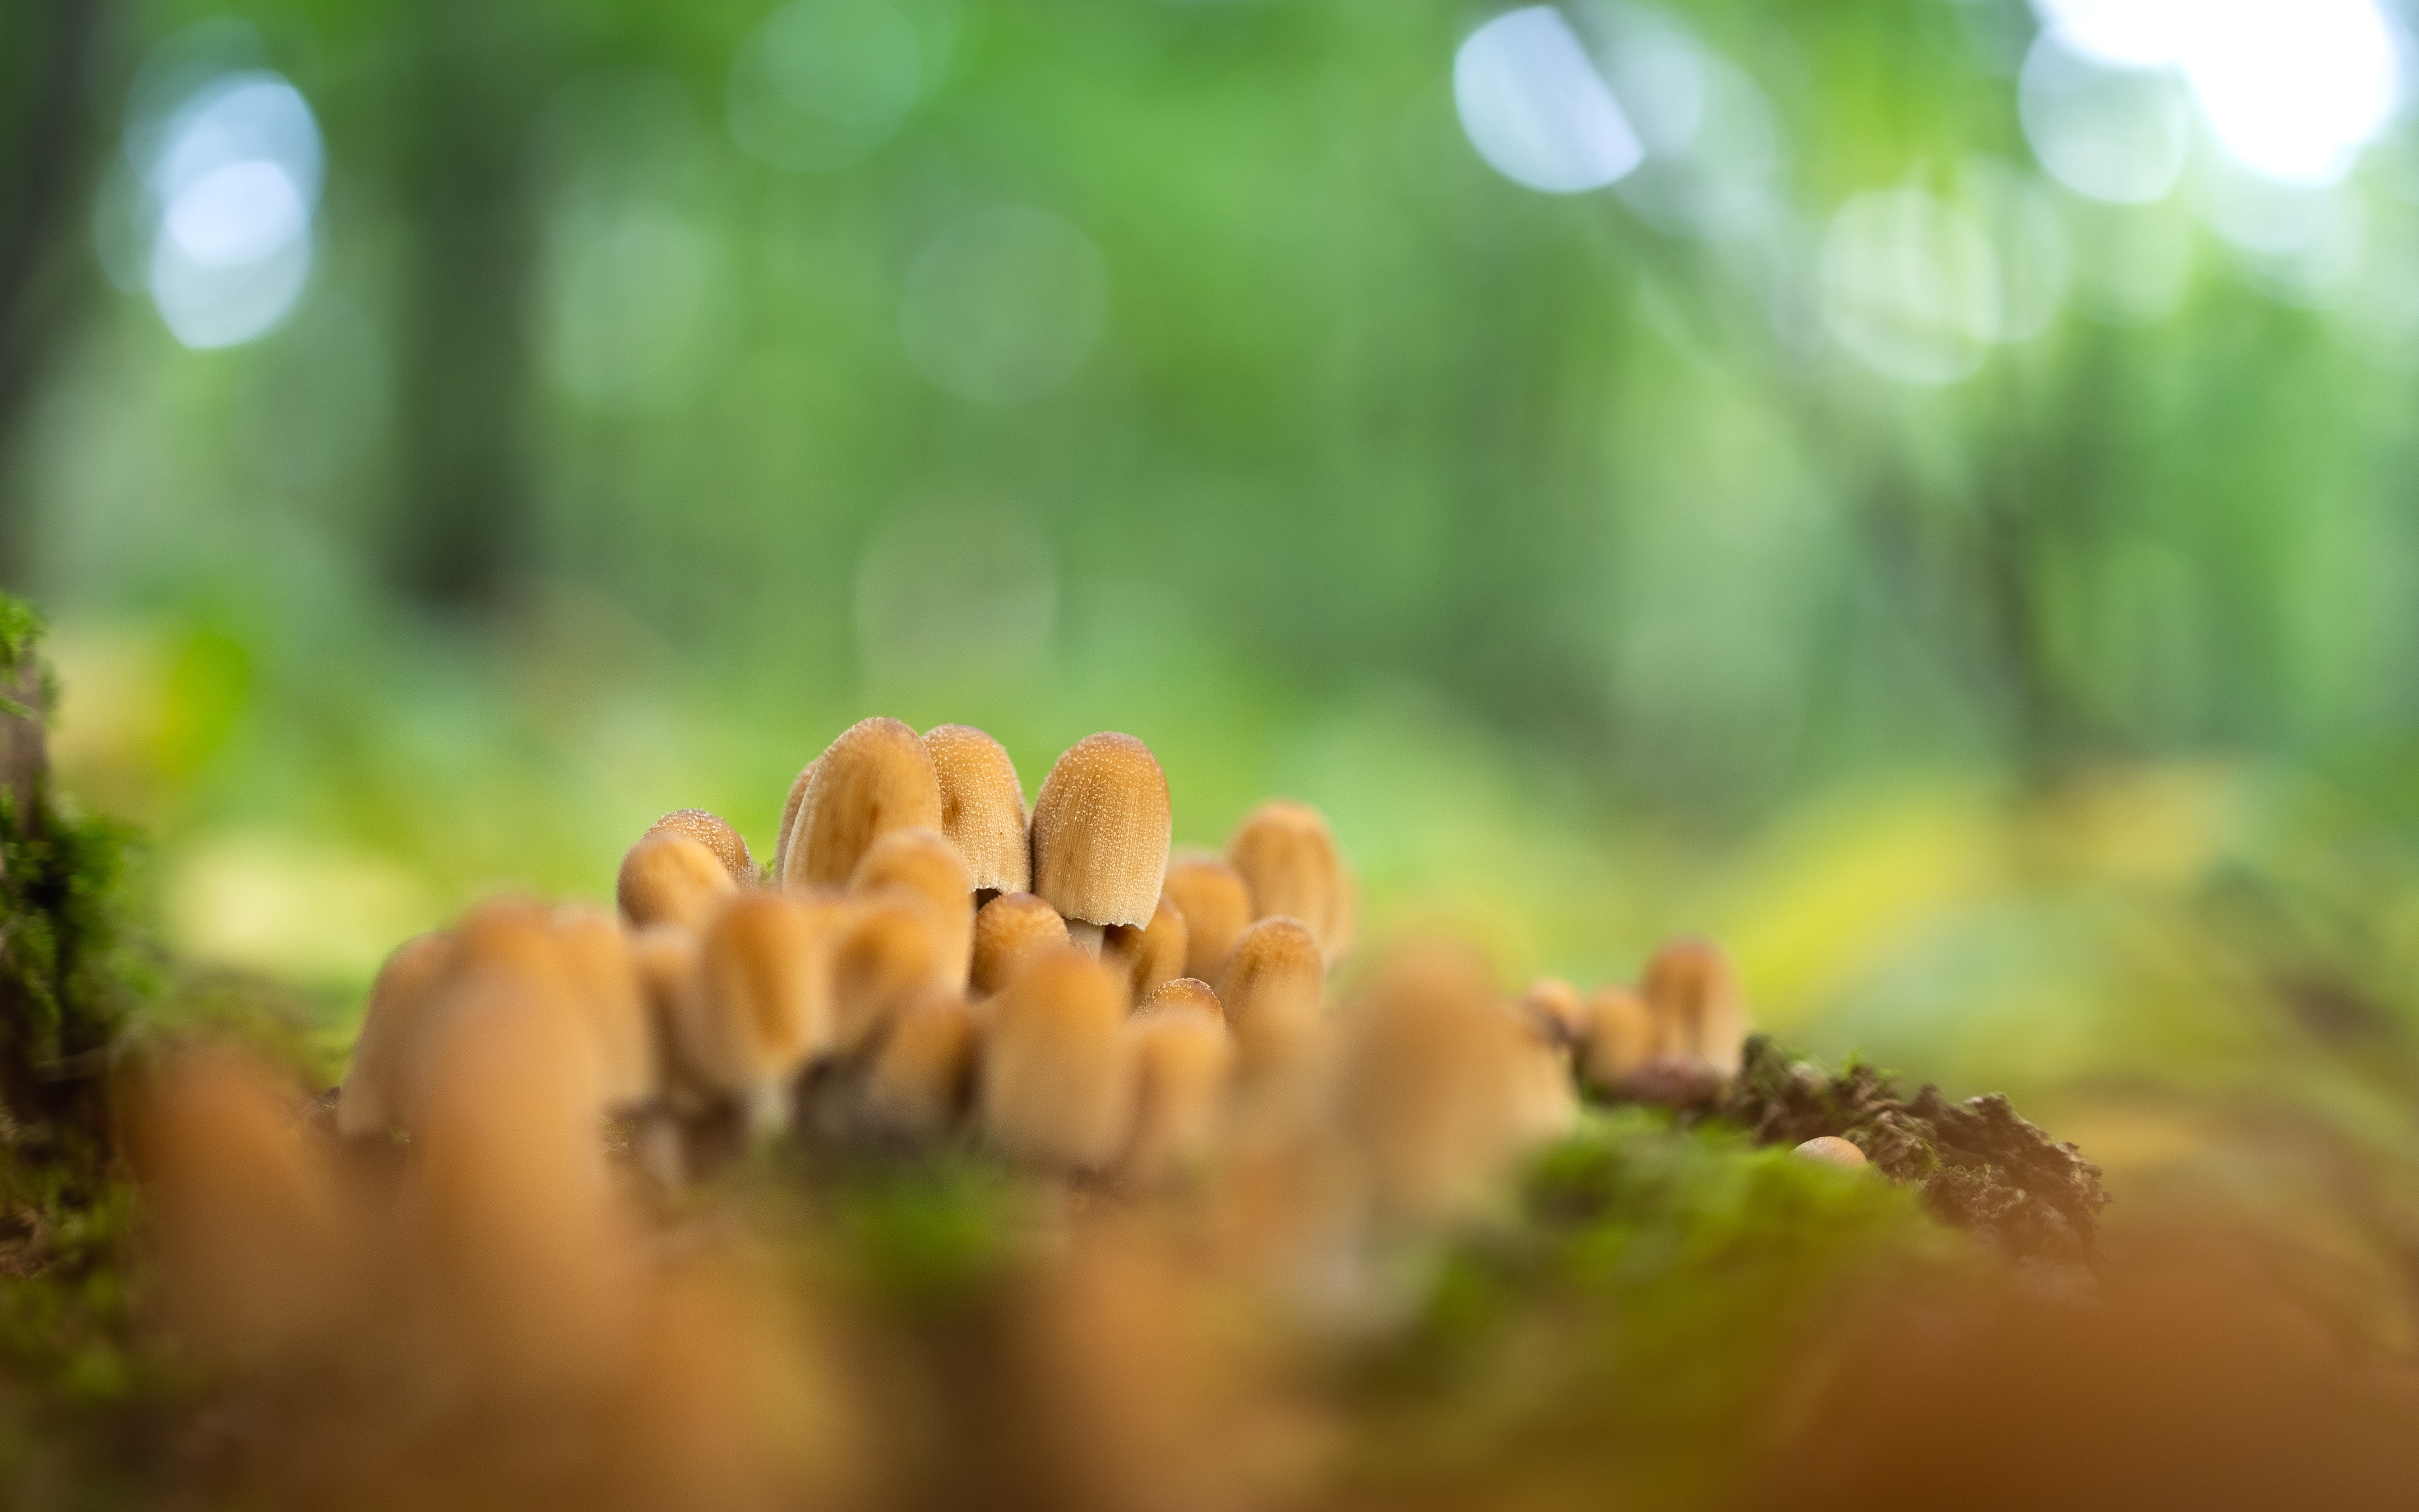
natural, plant, People in nature, wood, gesture, terrestrial plant, tree, grass, natural landscape, forest, thumb, human leg, nail, macro photography, trunk, soil, leisure, landscape, plant stem, foot, woodland, autumn, fungus, fun, child, paw